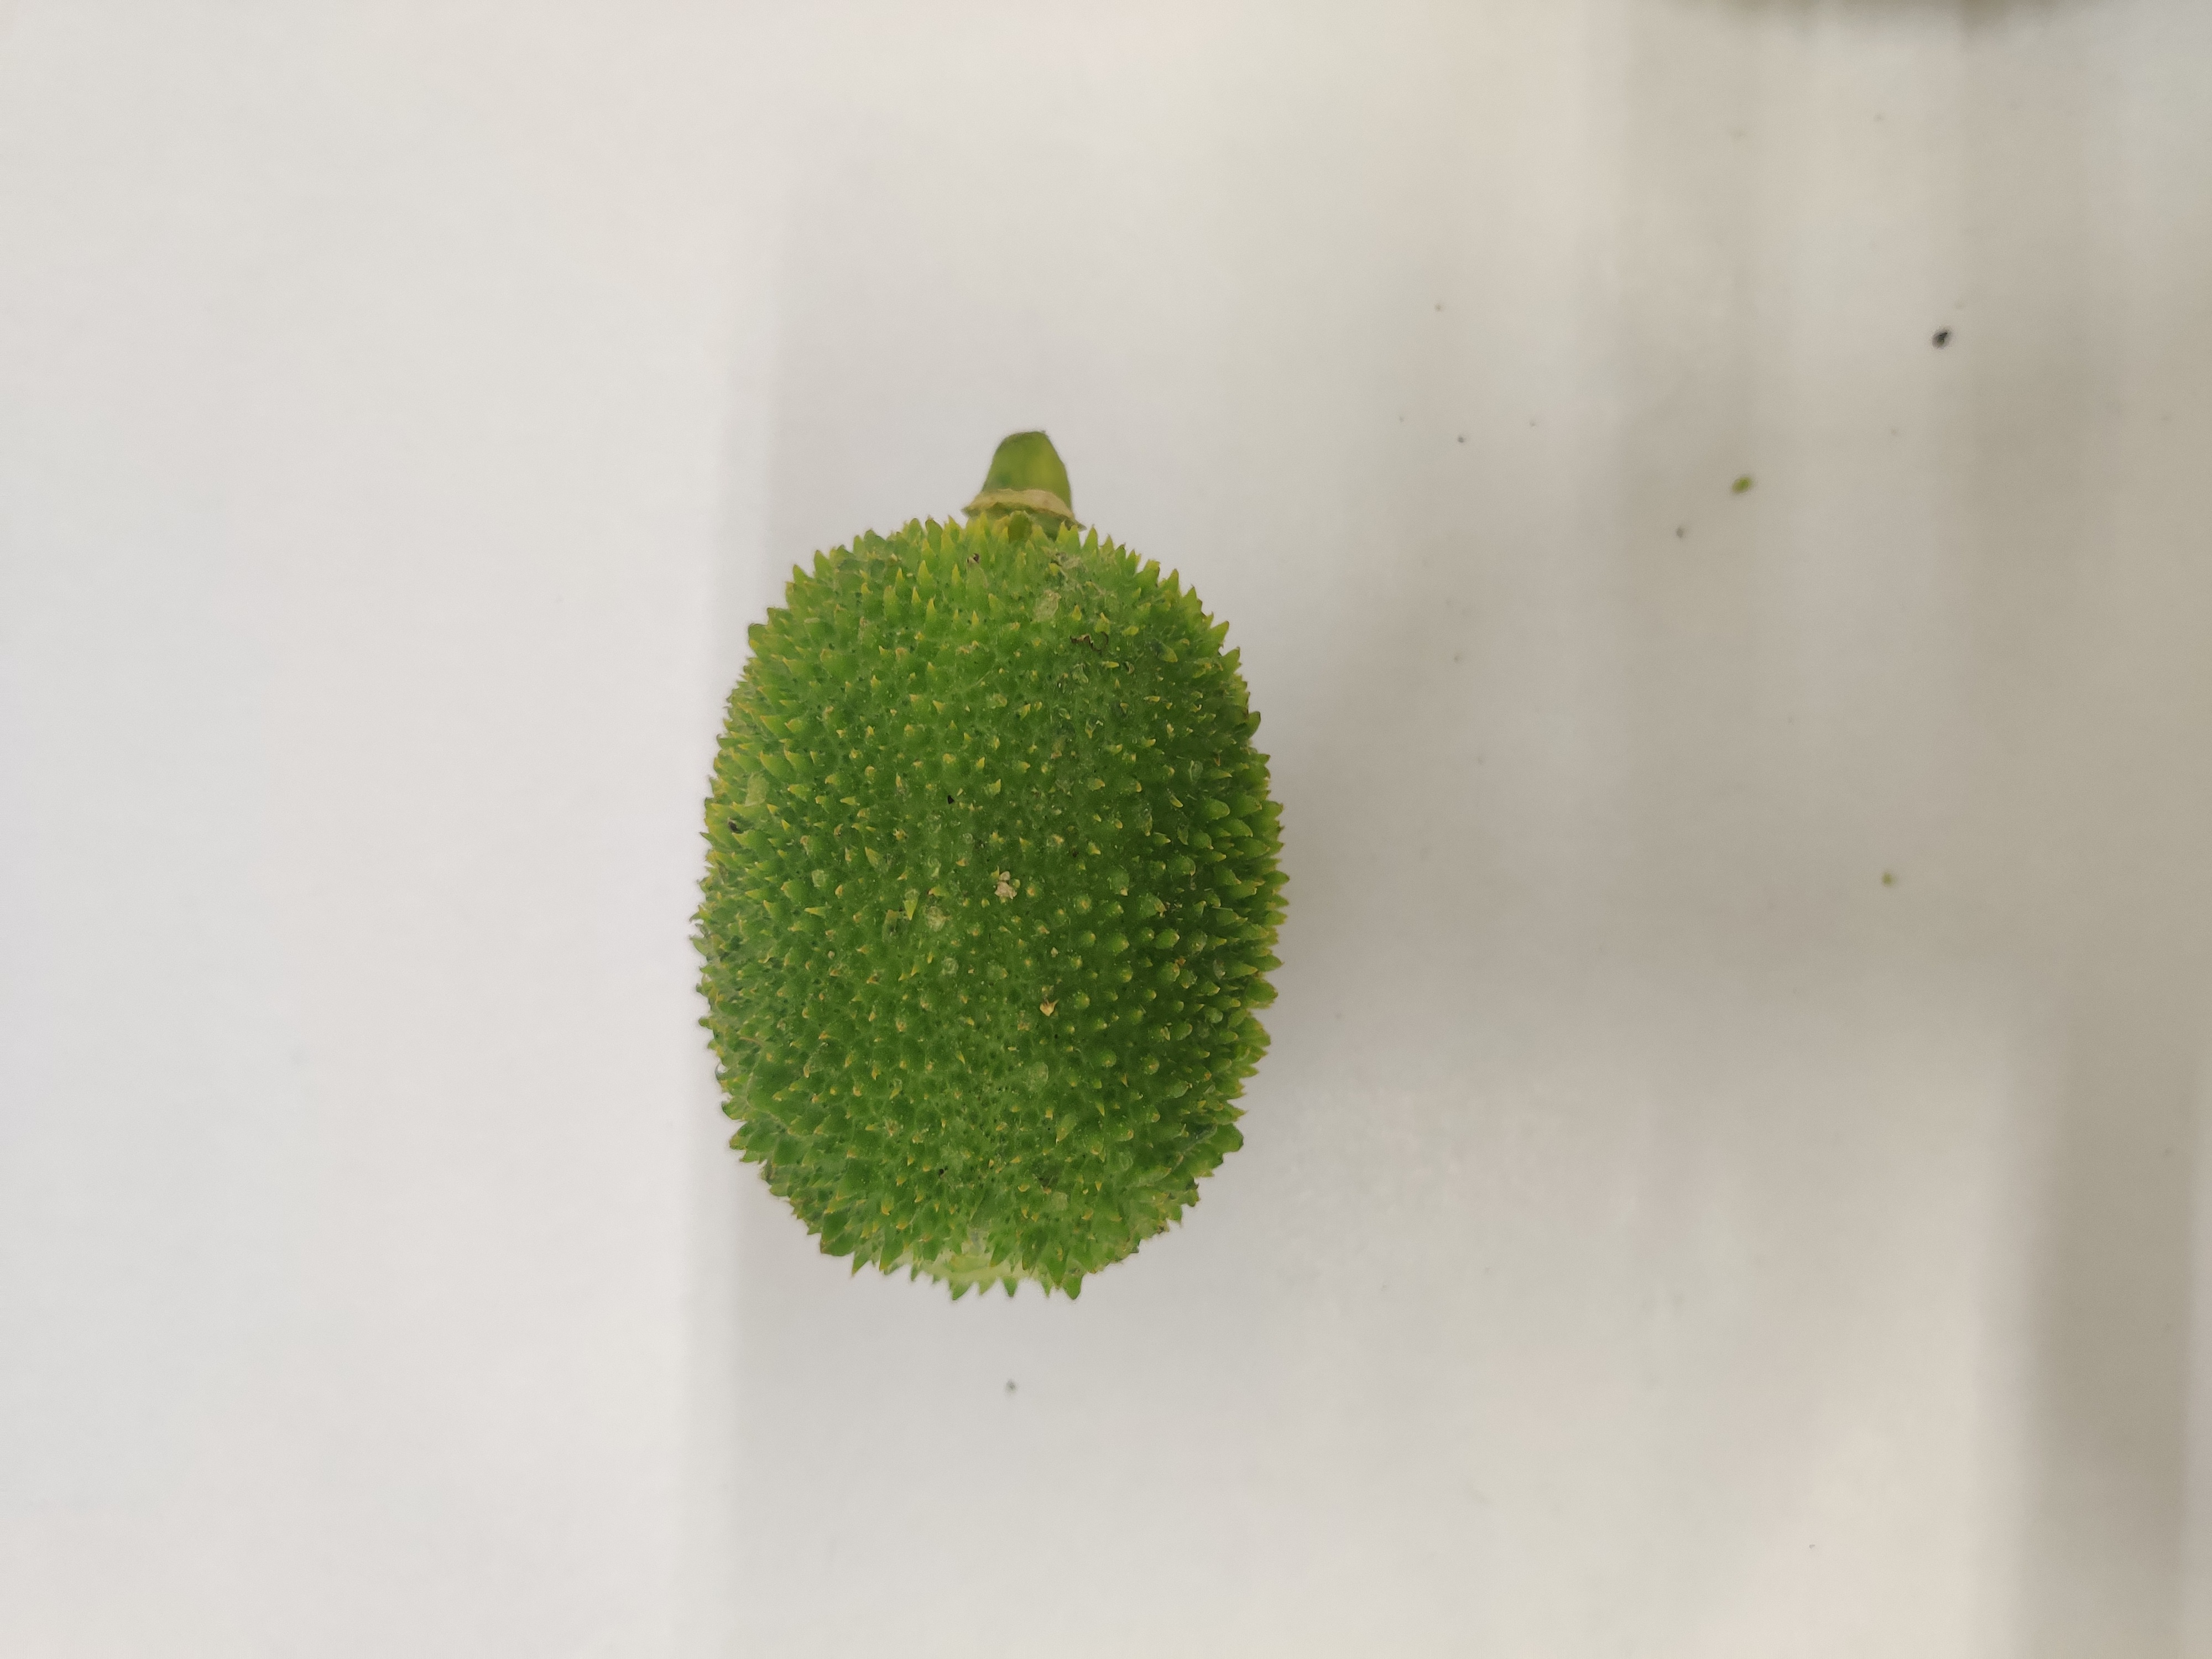
Crop: Spiny Gourd
Condition: Fresh